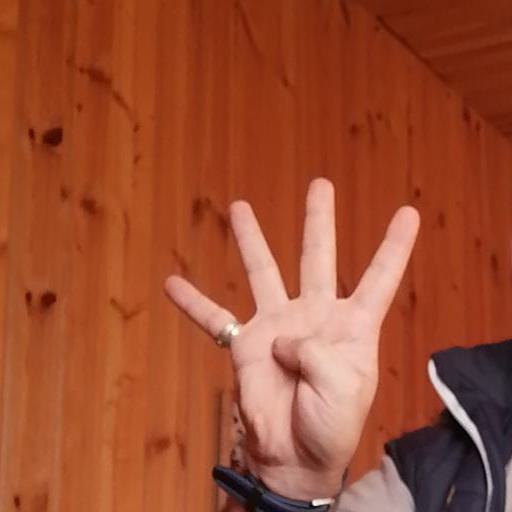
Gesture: four